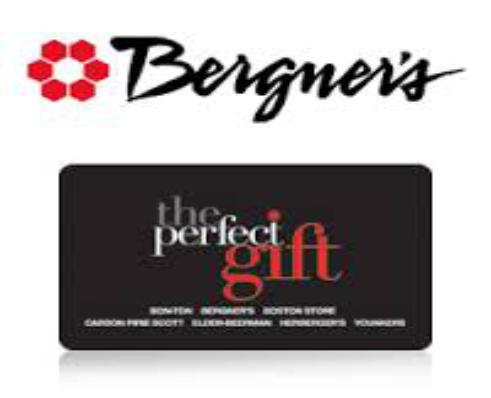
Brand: Bergner's
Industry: Others